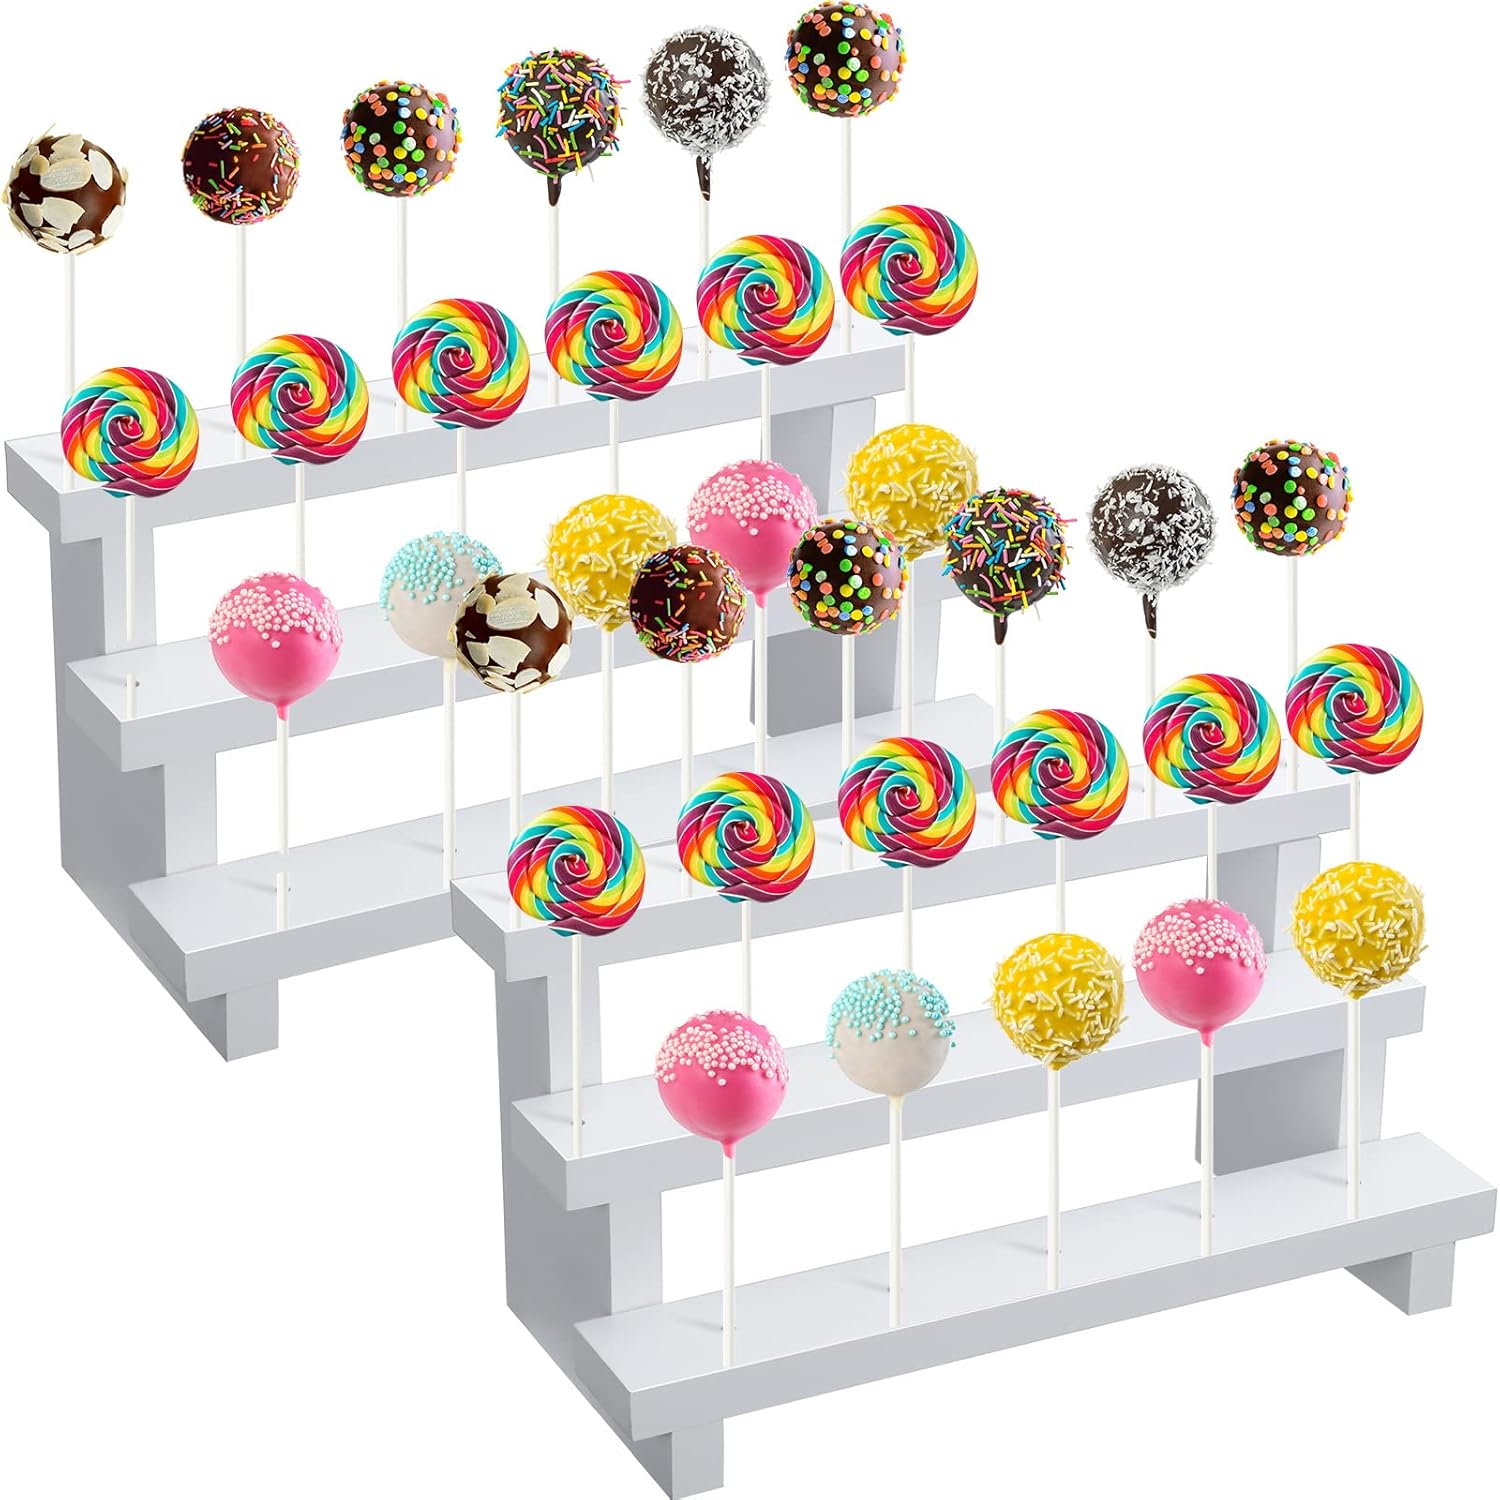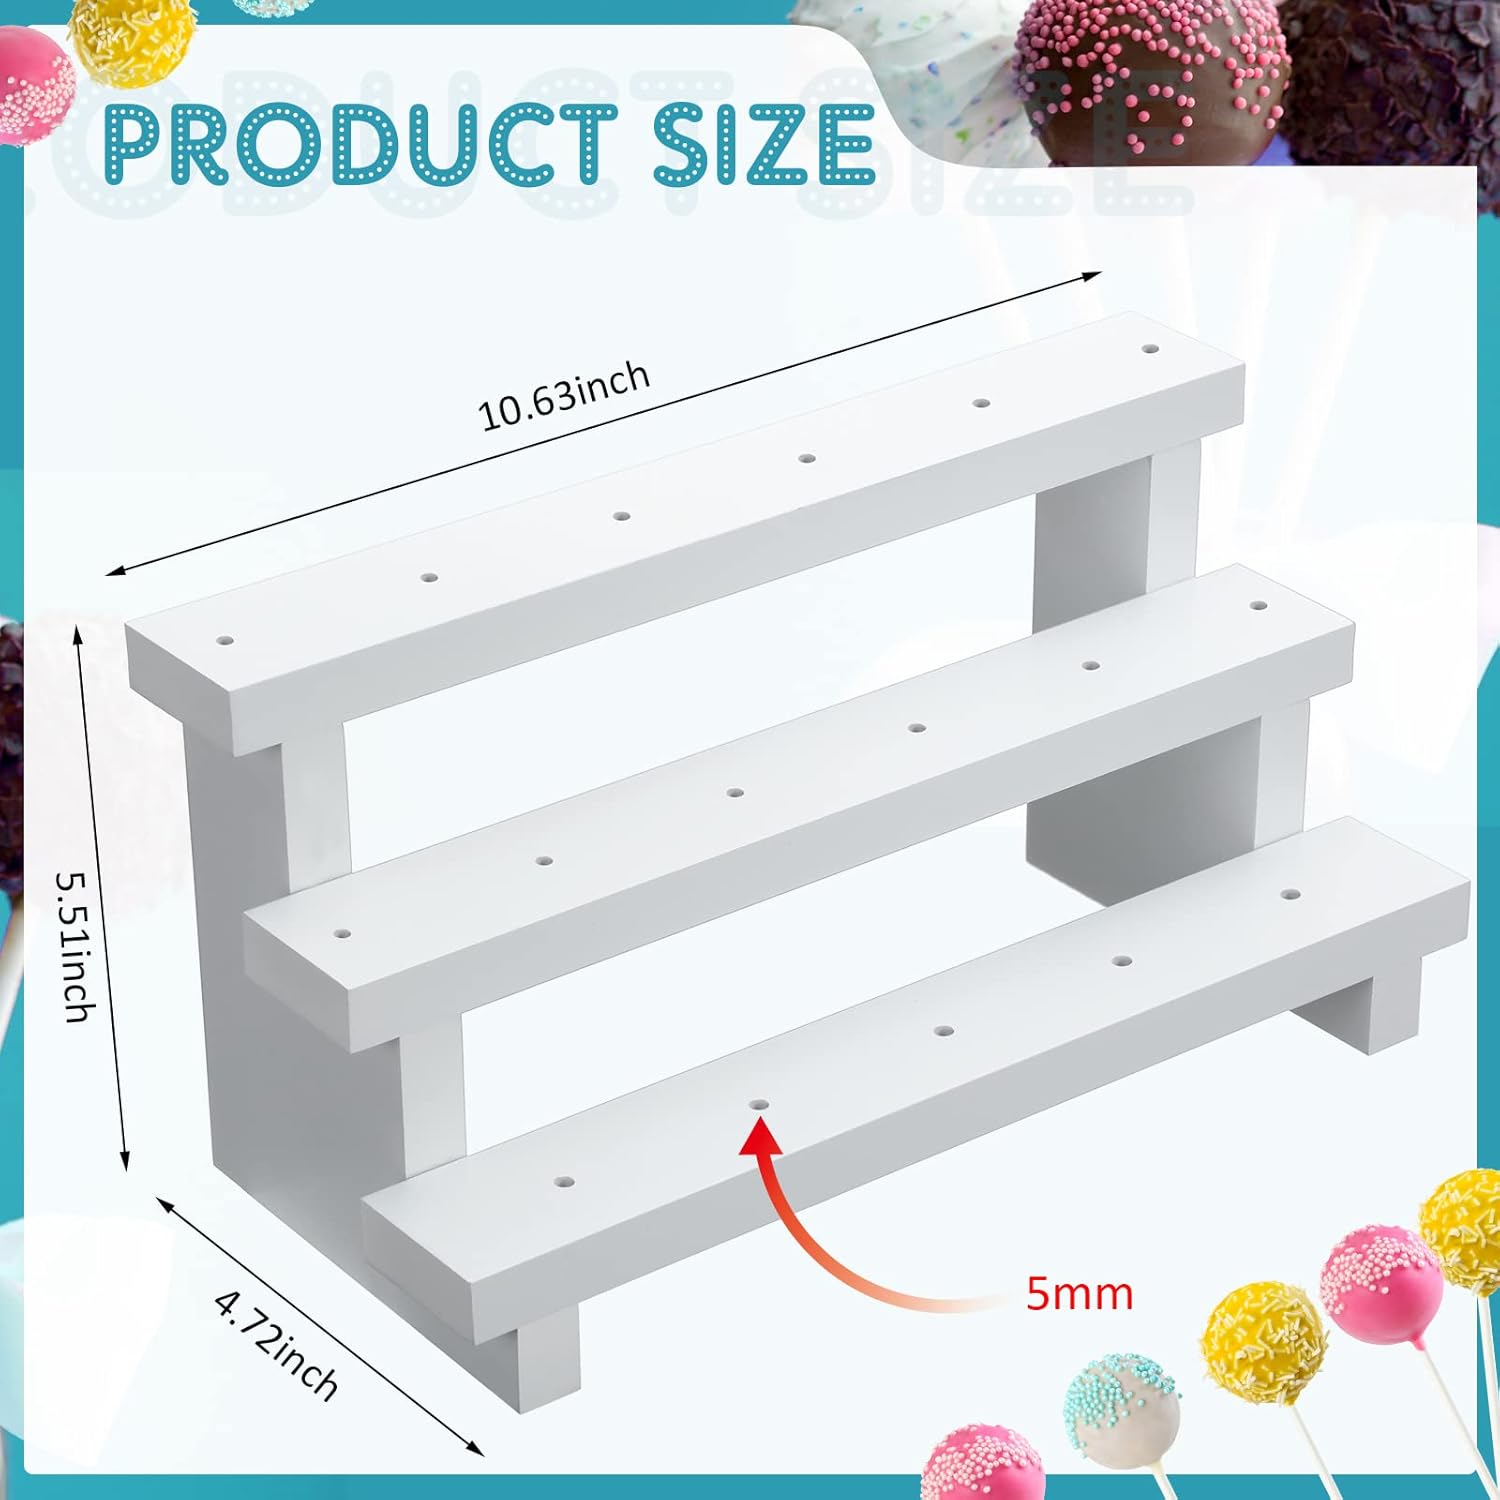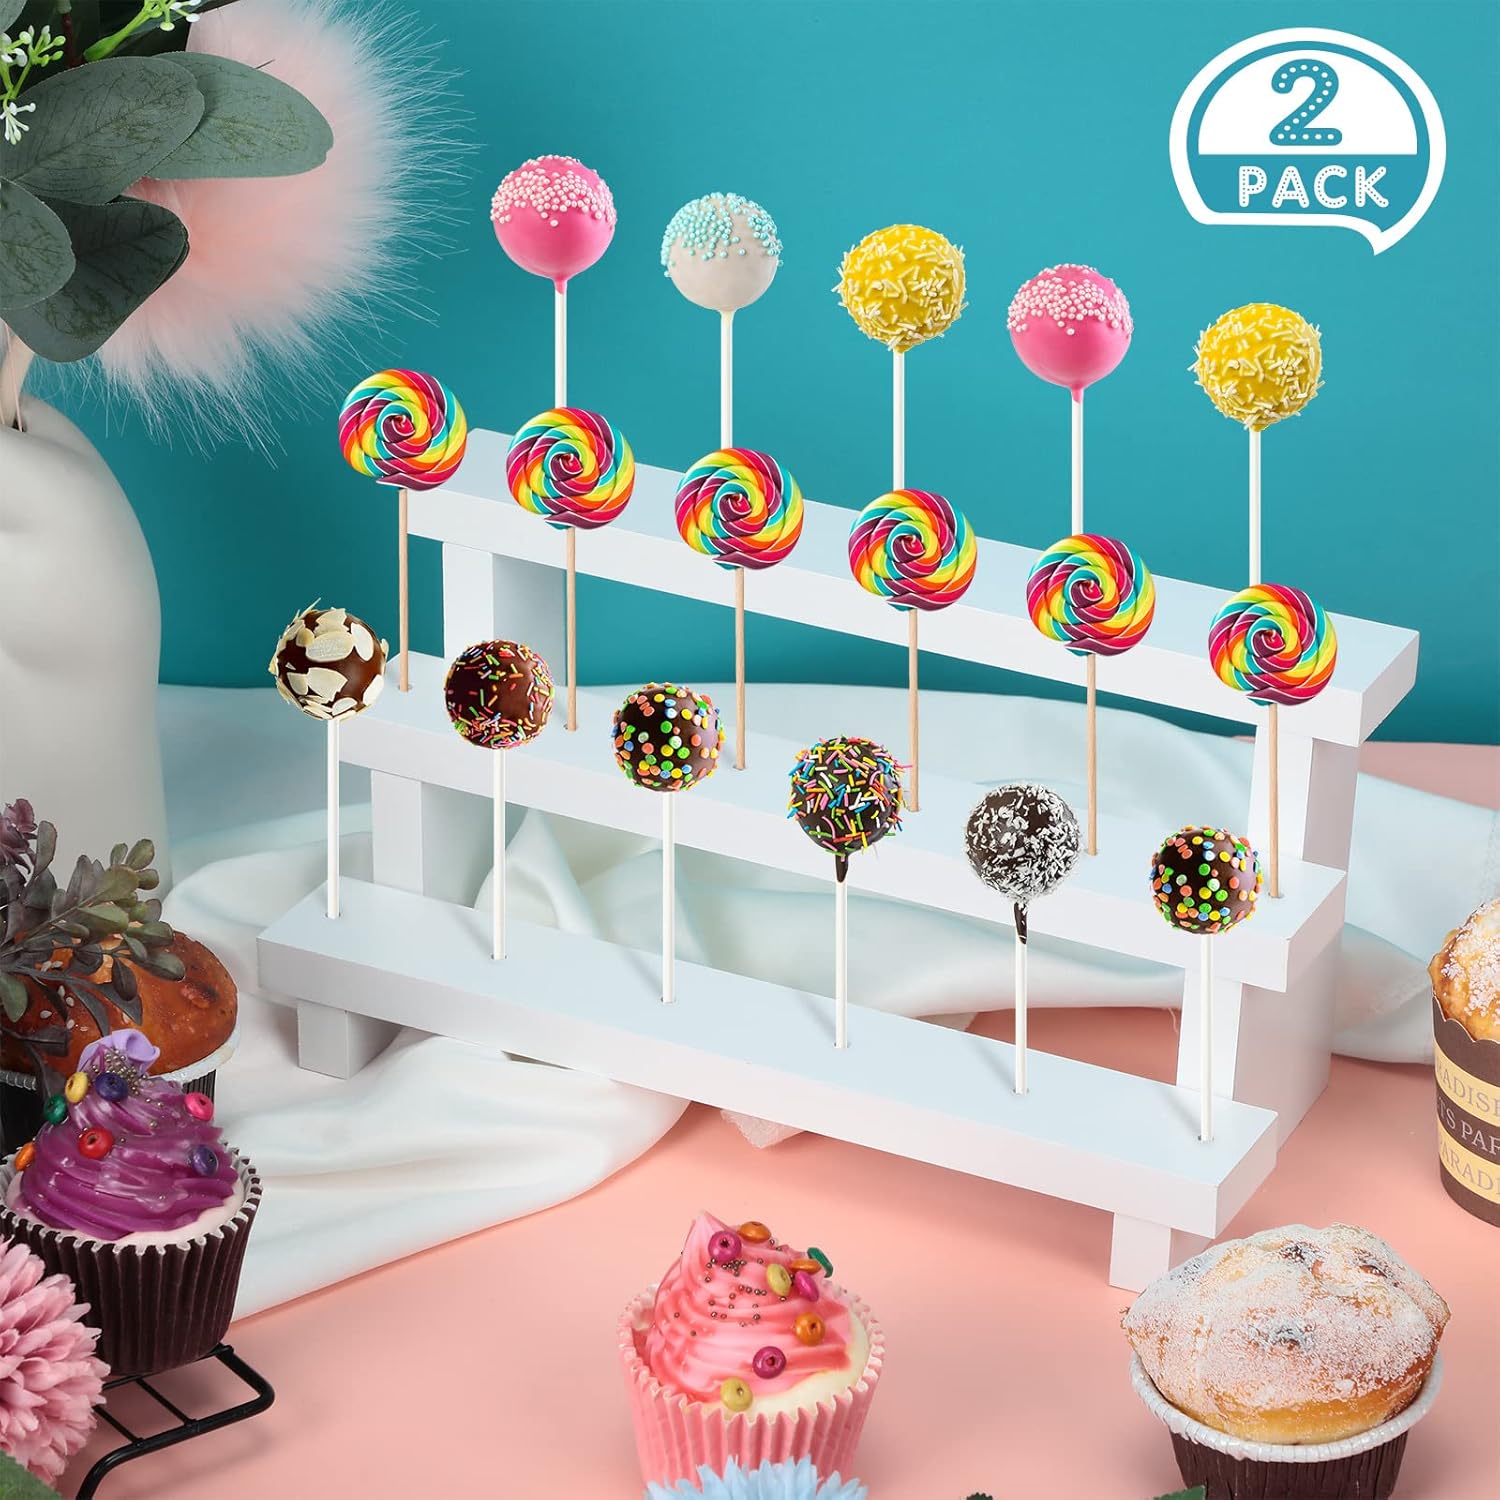
Cake Pop Stand Display Riser 2 Pcs 3 Tier Wood Lollipop Holder 17 Hole Cake Pop Stand Cake Pop Holder White Lollipop Stand for Dessert Table of Wedding Birthday, Fit 5/32 Inch 4 mm Lollipop Sticks
Category: Amazon Home
Features:  Display 17 Lollipops at a time: Each wood lollipop stand is designed with 17 holes, which means you can display 17 lollipops at the same time, which will easily to meet the needs of your guests on your birthday party, bringing a lot of fun to you.  Ideal party decorations: These lollipop cake stands are printed into white appearances, simple yet monotonous, can go well with a variety of your party styles, leaving an unforgettable memory for your guests and you.  Specifications: Material: wood with clear print Color: white Size: 10.6 x 4.7 x 5.5 inches after installing Hole: 4 mm/ 0.16 inch in diameter Quantity: 2 pieces  Package includes: 2 x Lollipop holder stands  Notes: Manual measurement, please allow slight errors in size. The color may exist a slight differences due to different screen displays.
Features: Reasonable Size: each cake pop holder measures 10.6 x 4.7 x 5.5 inches after installing, and the hole is 4 mm/ 5/32 inch in diameter, which can fit many standard lollipops, will not fall off easily, bringing a nice using experience for you | Safe and Serviceable Material: these cake pop stands are made of quality wood with clear print, which is not easy to break or deform, the clear print is not easy to fade, carefully polished and there is no odor, you can use with confidence | Enough to Use: the package that you will receive includes 2 pieces of cake pop holders in total, which is well packaged for keeping the product in a good situation during transportation, sufficient quantities can meet your use demands simply | Convenient to Install: these dessert table decors are divided into 5 pieces, just put them together according to the location of the reserved holes, simple to operate in few minutes, and no tools are required, saving your time and energy | Applicable to Various Occasions: these wooden cake pop stands are designed with 3 tires, suitable for you to use for many occasions, such as wedding, birthday, tea parties, proms, farmer's markets, store fronts and more, bringing a lot of convenience for you